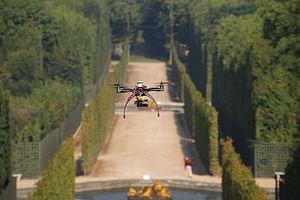
Prises de vues aériennes dans le domaine de Versailles en France This file was uploaded with Commonist.
La photographie aérienne est un domaine vaste tant sur le plan de la variété des documents que des techniques employées.